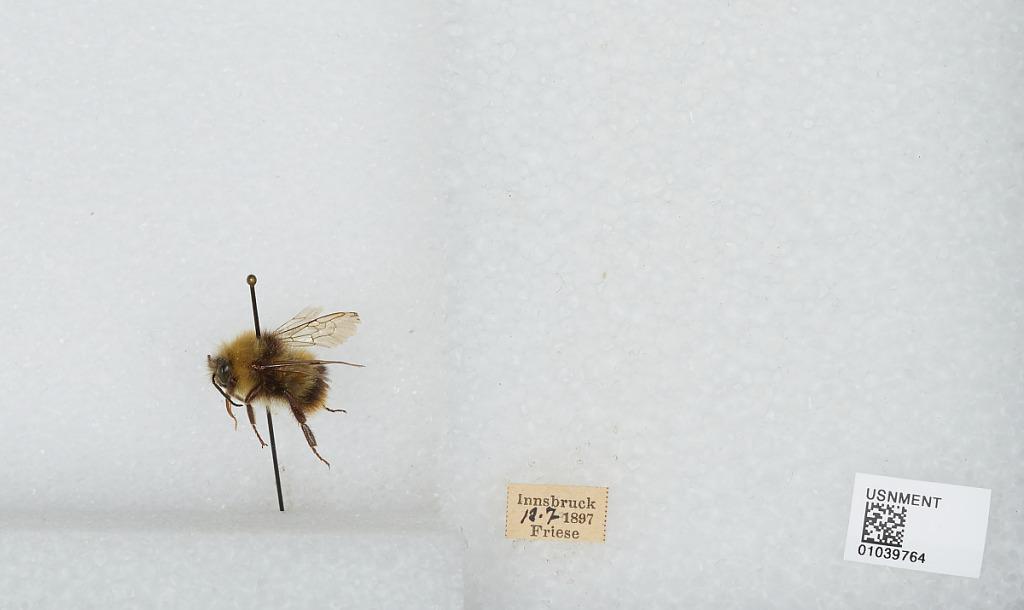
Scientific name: Bombus (Pyrobombus) pratorum (Linnaeus)
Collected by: Friese
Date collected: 1897-8-12
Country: Austria
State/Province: Tyrol
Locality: Innsbruck
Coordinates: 47.27, 11.38